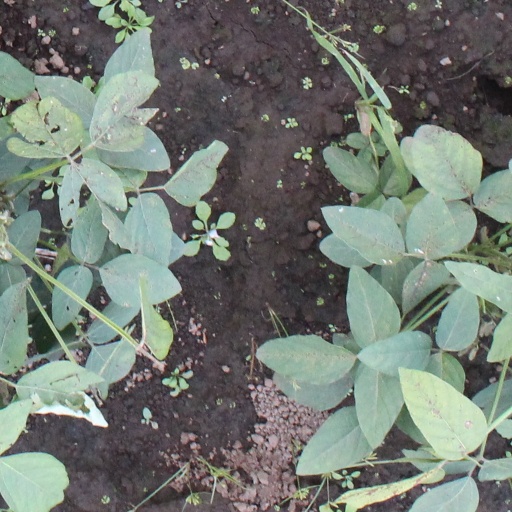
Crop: soybean